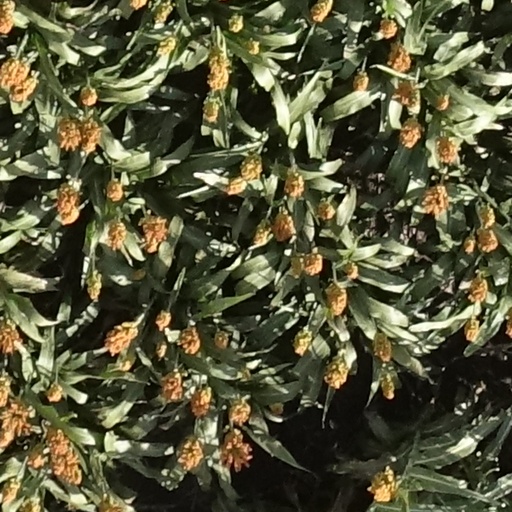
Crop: sorghum